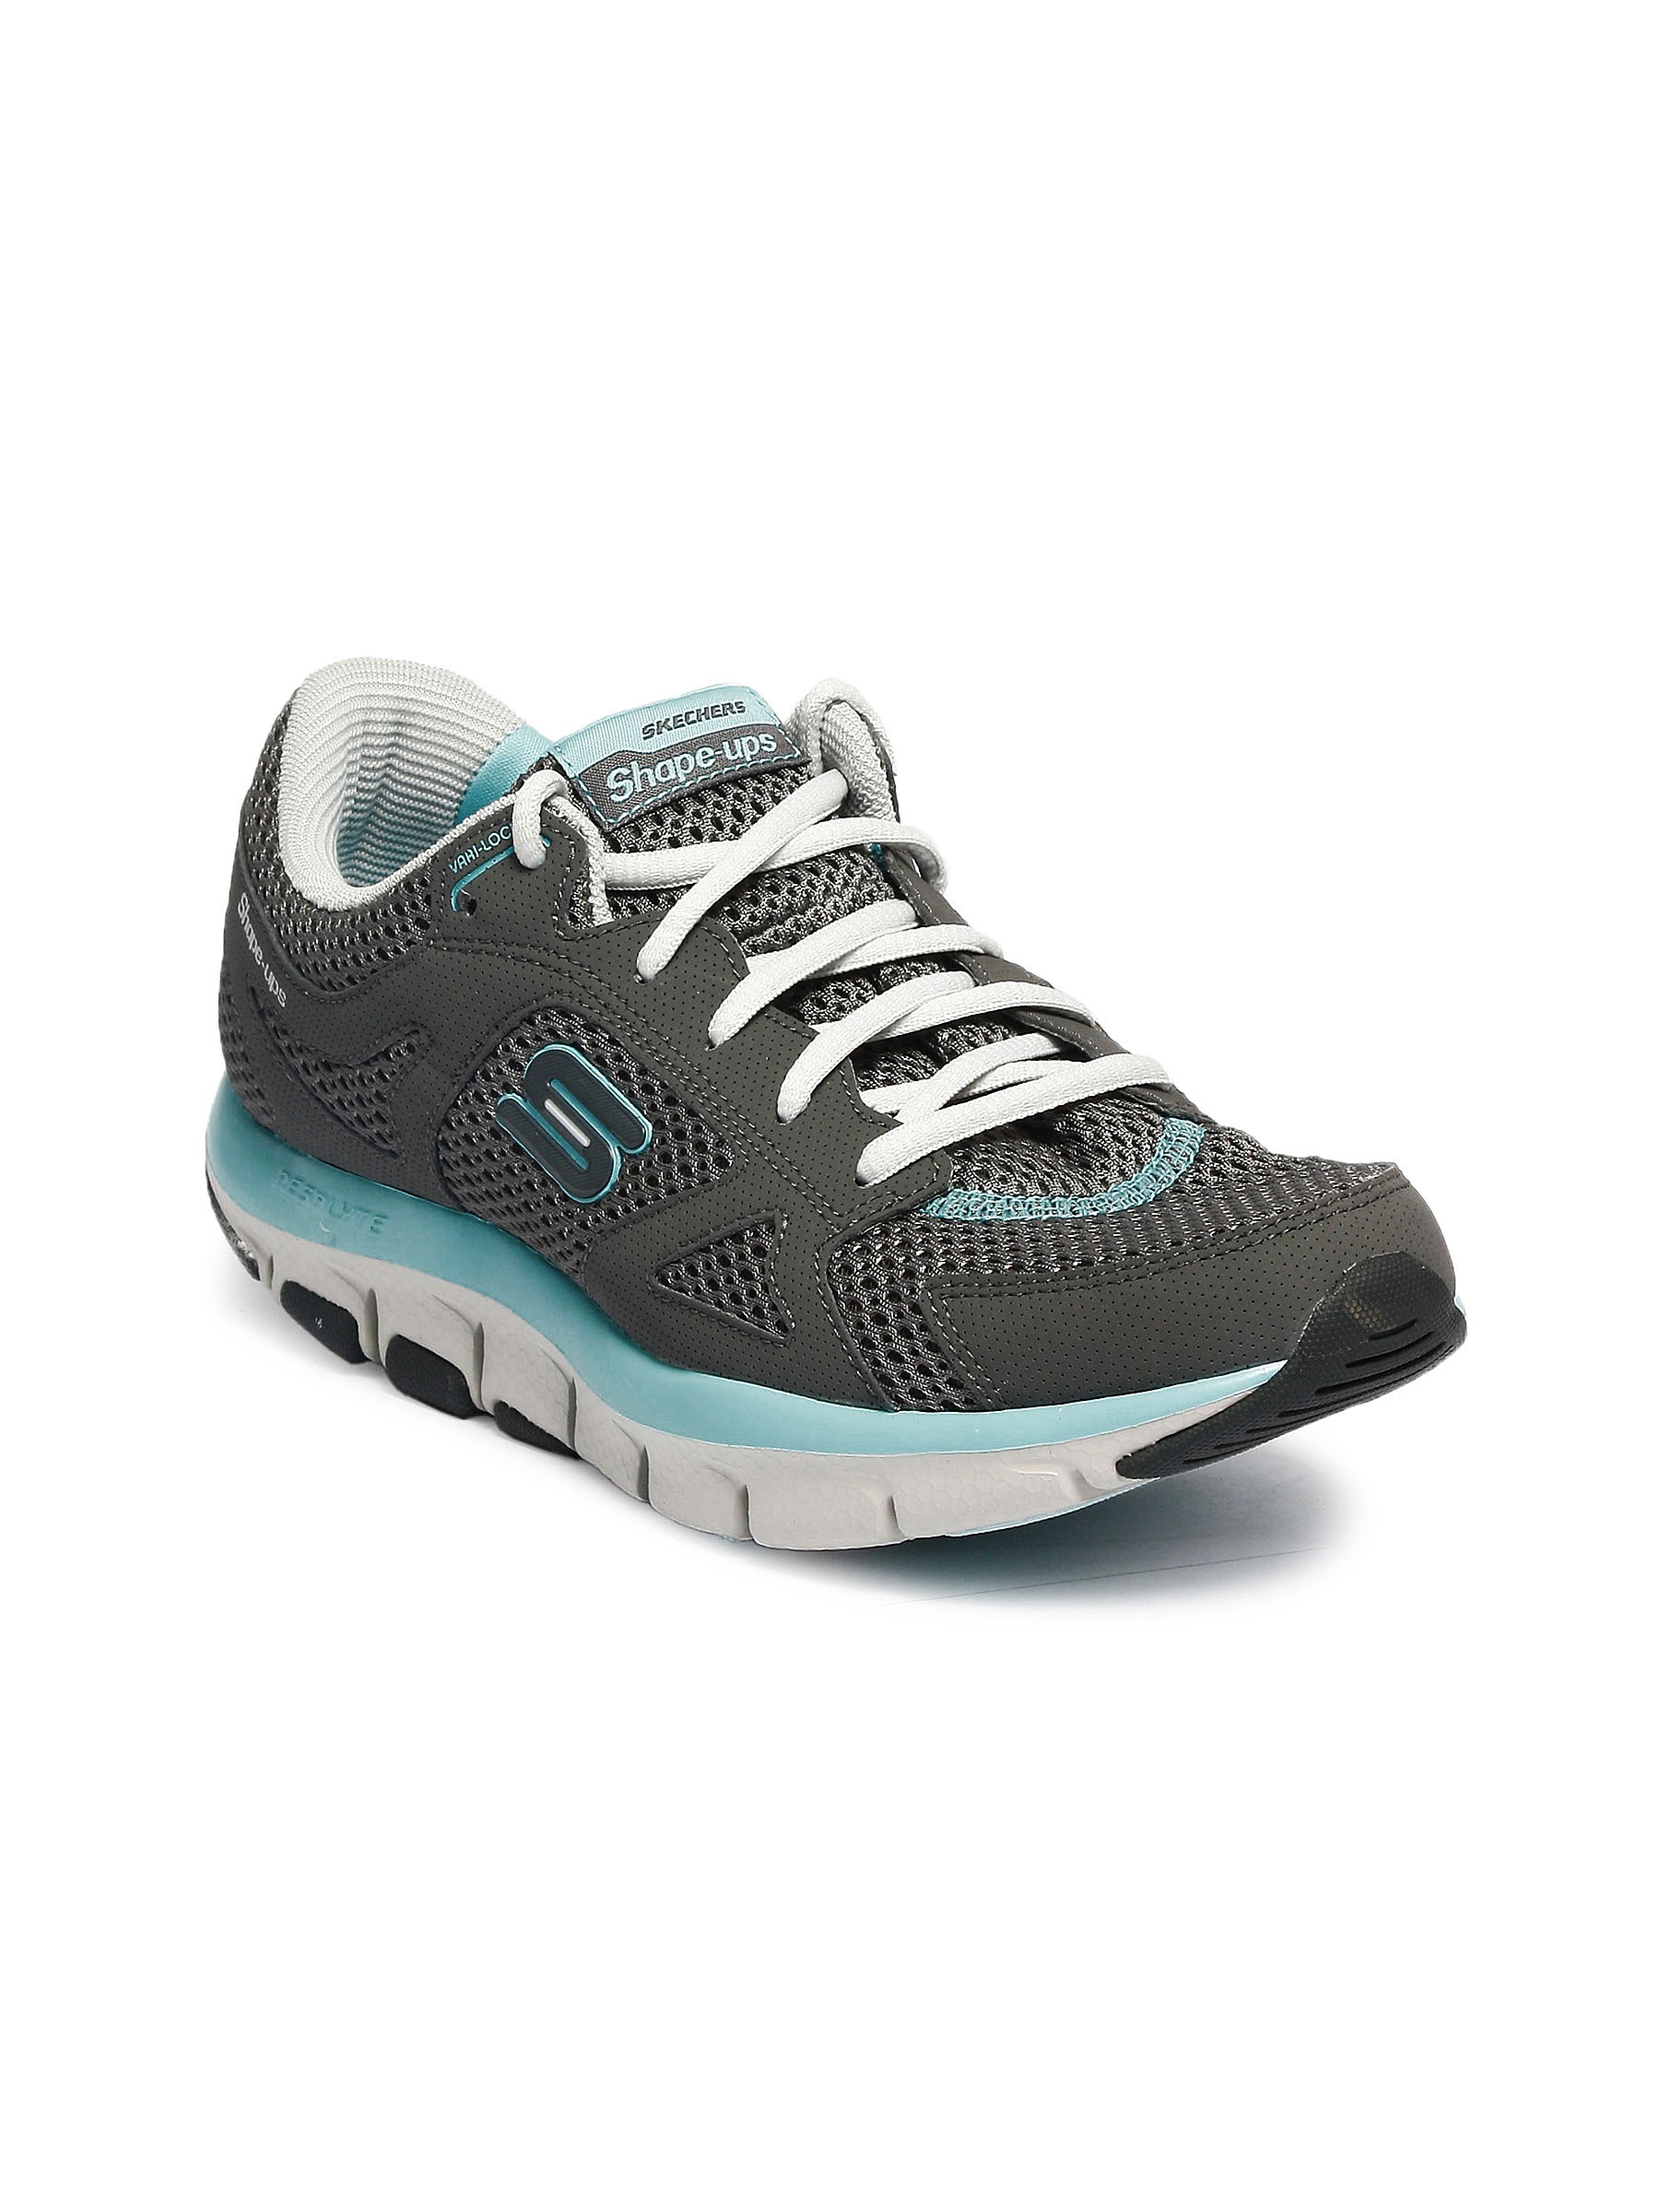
Skechers Women Smart Grey Sports Shoes
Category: Footwear / Shoes / Sports Shoes
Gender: Women
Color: Grey
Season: Fall 2011
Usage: Sports